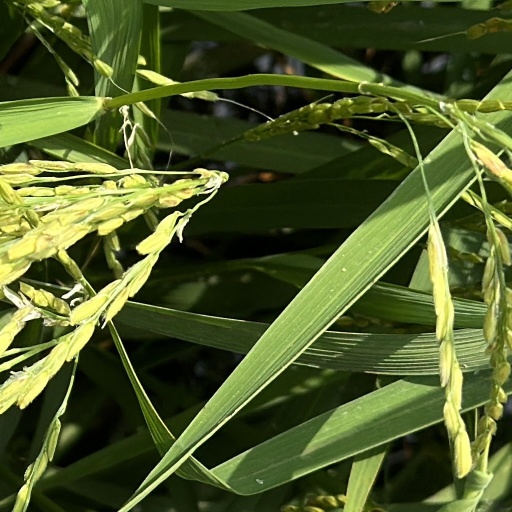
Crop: rice